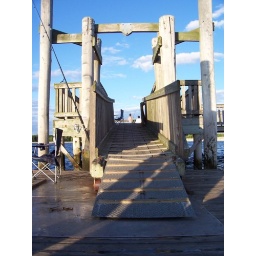
This rampy thing led to this platform sitting on the water that moved around with the waves.